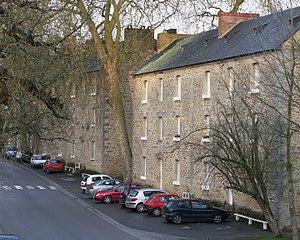
Toiles de Mayenne est une marque déposée et une entreprise française située à Fontaine-Daniel sur la commune de Saint-Georges-Buttavent dans le département de la Mayenne.